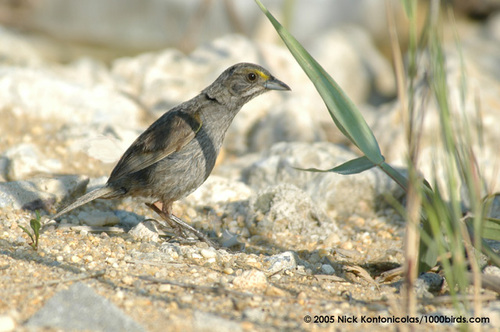
a gray bird with a long neck and light brown eyebrows.
this bird is grey and brown in color with a black beak and brown eye rings.
this is a grey bird with a yellow eyebrow and a long beak.
this bird has a speckled belly and breast with a short pointy bill.
this gray bird has a long throat and a yellow accent around its eyes.
the small bird has a brown and has a yellow eyebrow on its crown.
a small bird with brown and grey coverts and secondaries, a yellow eye brow and grey breast.
gray bird with yellow spot brown black stripe round belly
this bird has wings that are brown and has a white belly
this bird has a grey breast and a subtle yellow eyering
Species: Seaside Sparrow